List of royal visits to Hamilton, Ontario

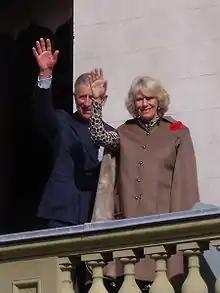
Charles, Prince of Wales and Camilla, Duchess of Cornwall at Dundurn Castle

Hamilton, the tenth-largest city in Canada, has hosted visits by the Canadian royal family since the 19th century.